List of dam removals in North Carolina

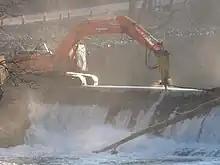
The 2010 removal of the Dillsboro Dam from the Tuckasegee River in Dillsboro

This is a list of dams in North Carolina that have been removed as physical impediments to free-flowing rivers or streams.